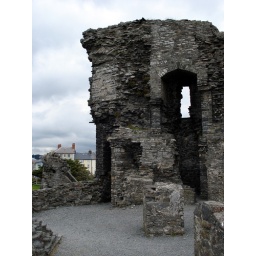
The little white building in the distance is the B and B.